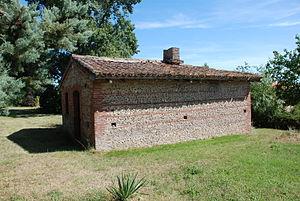
Bâtiment abritant l'ancien four à pain de Vigoulet-Auzil, situé dans le quartier de La Ponte (La Pounte, en occitan, qui signifie la pointe), aujourd'hui La Guérinière. Ce beau bâtiment rural qui jadis faisait partie de la propriété Billot, aujourd'hui Bystricky, est visible en bordure de la route départementale, à la hauteur des feux du carrefour. Il ne figure pas sur le plan cadastral de 1808, sa construction est donc postérieure à cette date. Ce lieu-dit est connu pour avoir été celui de la forge, tenue par des générations de la même famille, les Villot, au 18ème siècle, appelée ensuite Billot, jusqu'à une époque récente. La forge initiale devait se situer intialement dans un bâtiment attenant à la maison d'habitation. Elle a ensuite été installée dans le bâtiment photographié avant d'être remplacée par le four à pain
Vigoulet-Auzil est une commune française située dans le département de la Haute-Garonne, en région Occitanie. Elle fait partie de l'unité urbaine de Toulouse et est membre de la communauté d'agglomération du Sicoval. Elle se situe sur l'extrémité nord des coteaux sud du Lauragais, au-dessus de Ramonville-Saint-Agne et de Castanet-Tolosan, en banlieue sud de Toulouse. La population municipale était de 906 habitants en 2015.